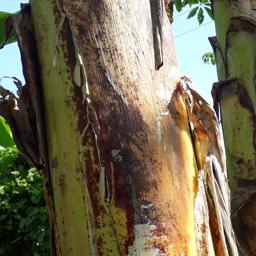
Label: PSEUDOSTEM WEEVIL